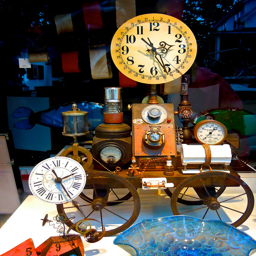
A wagon with lots of clocks sitting on top of it.
The miniature cart with wheels has three clocks on it.
A clock built onto some type of gadget with wheels.
Small wooden wagon with assortment of clocks displayed on table.
A machine with multiple clocks on it with wheels.